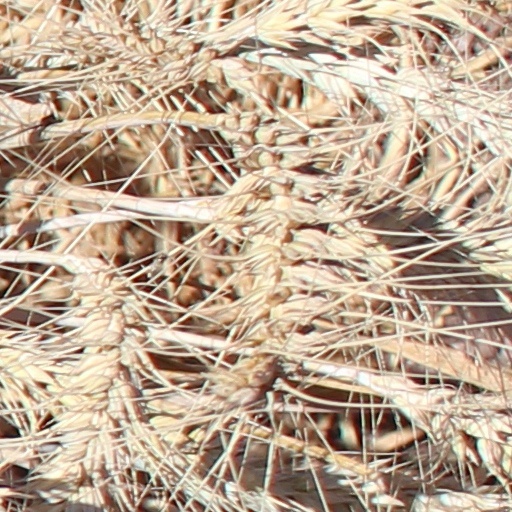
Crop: wheat